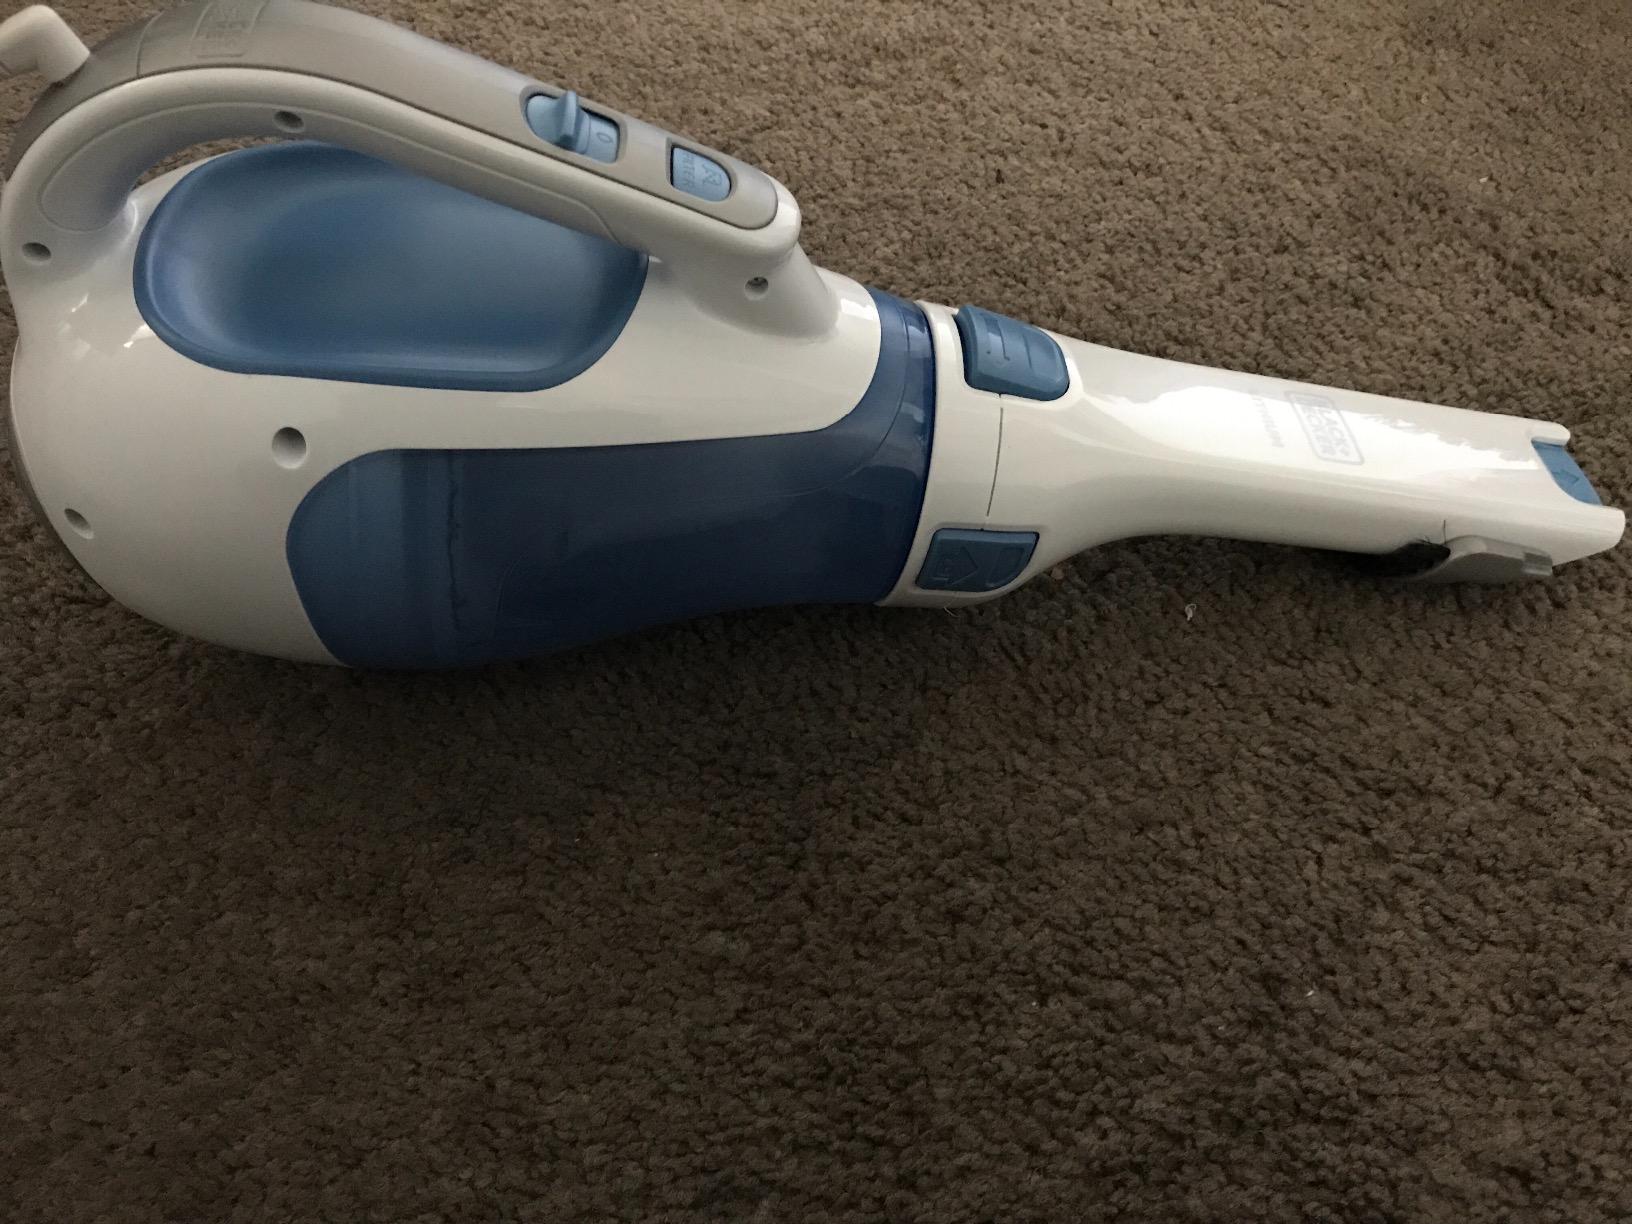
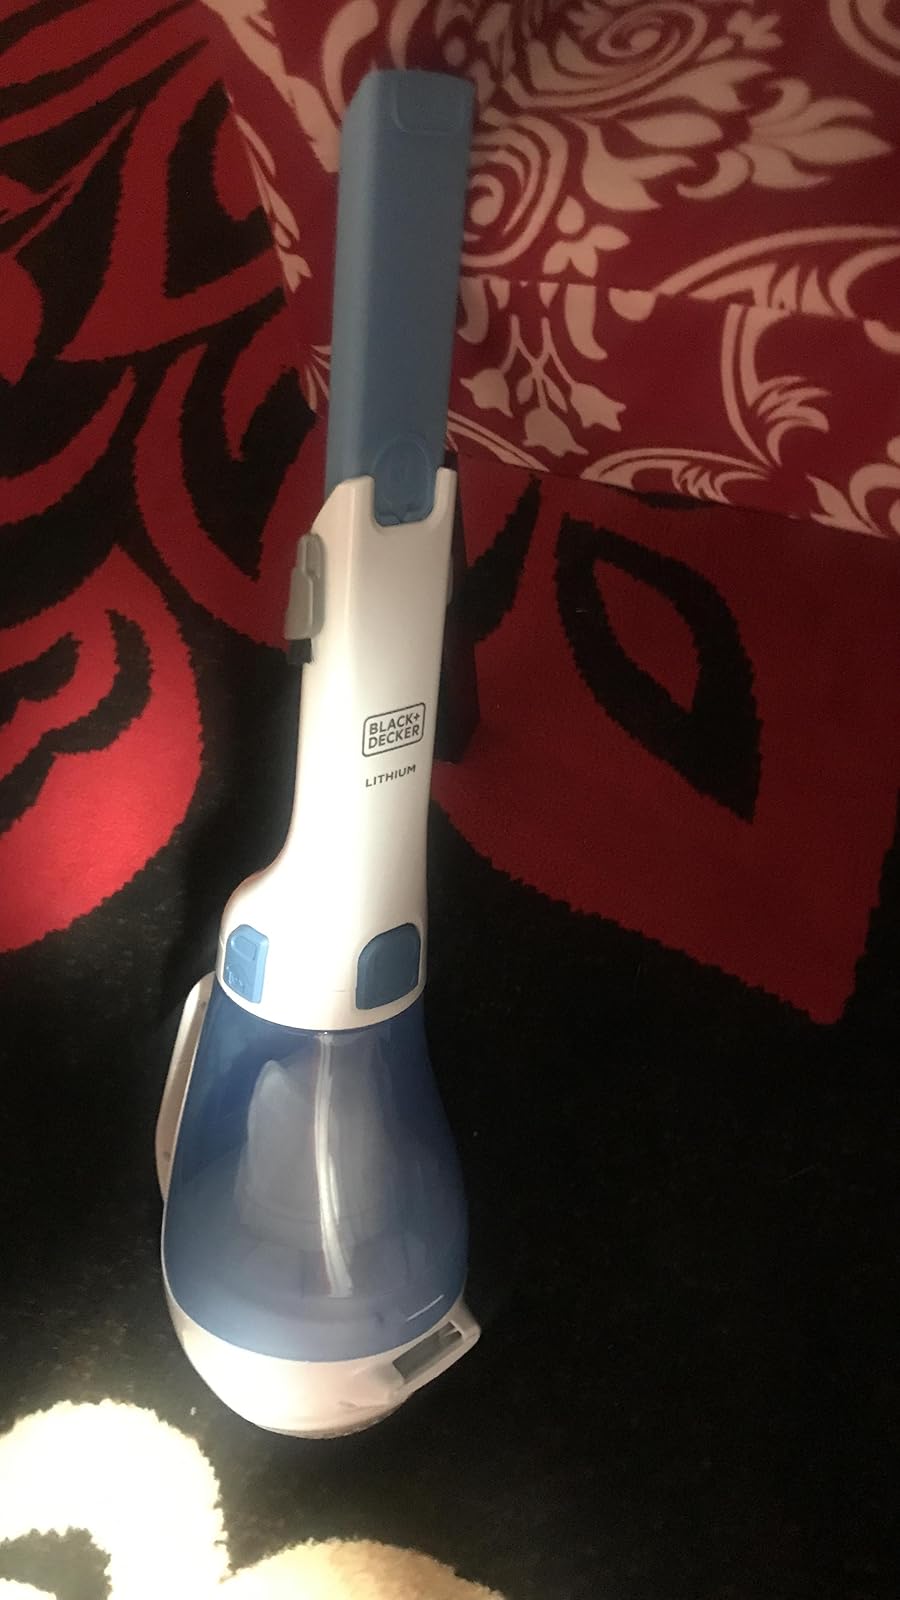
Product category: items_vacuum
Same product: yes